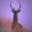
Label: deer